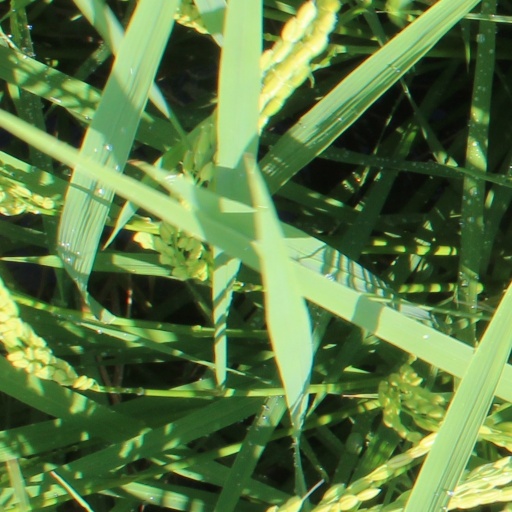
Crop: rice